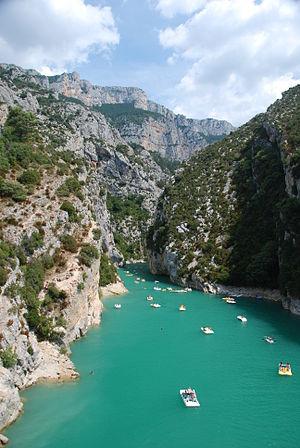
La liste des sites classés de Var présente les sites naturels classés du département de la Var. Au 20 mars 2013, ils sont au nombre de 57.